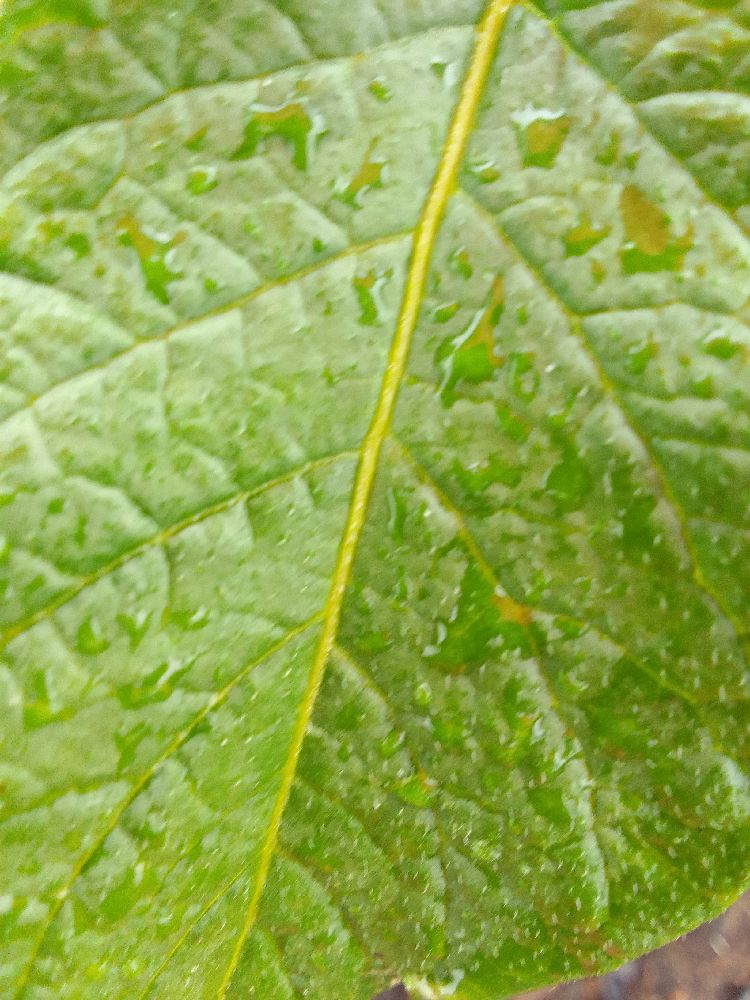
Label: Healthy